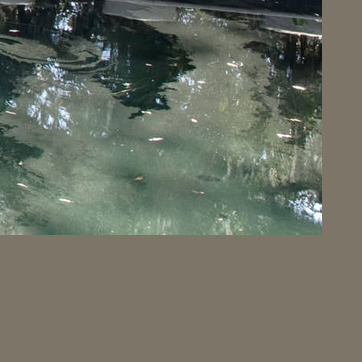
Material: water